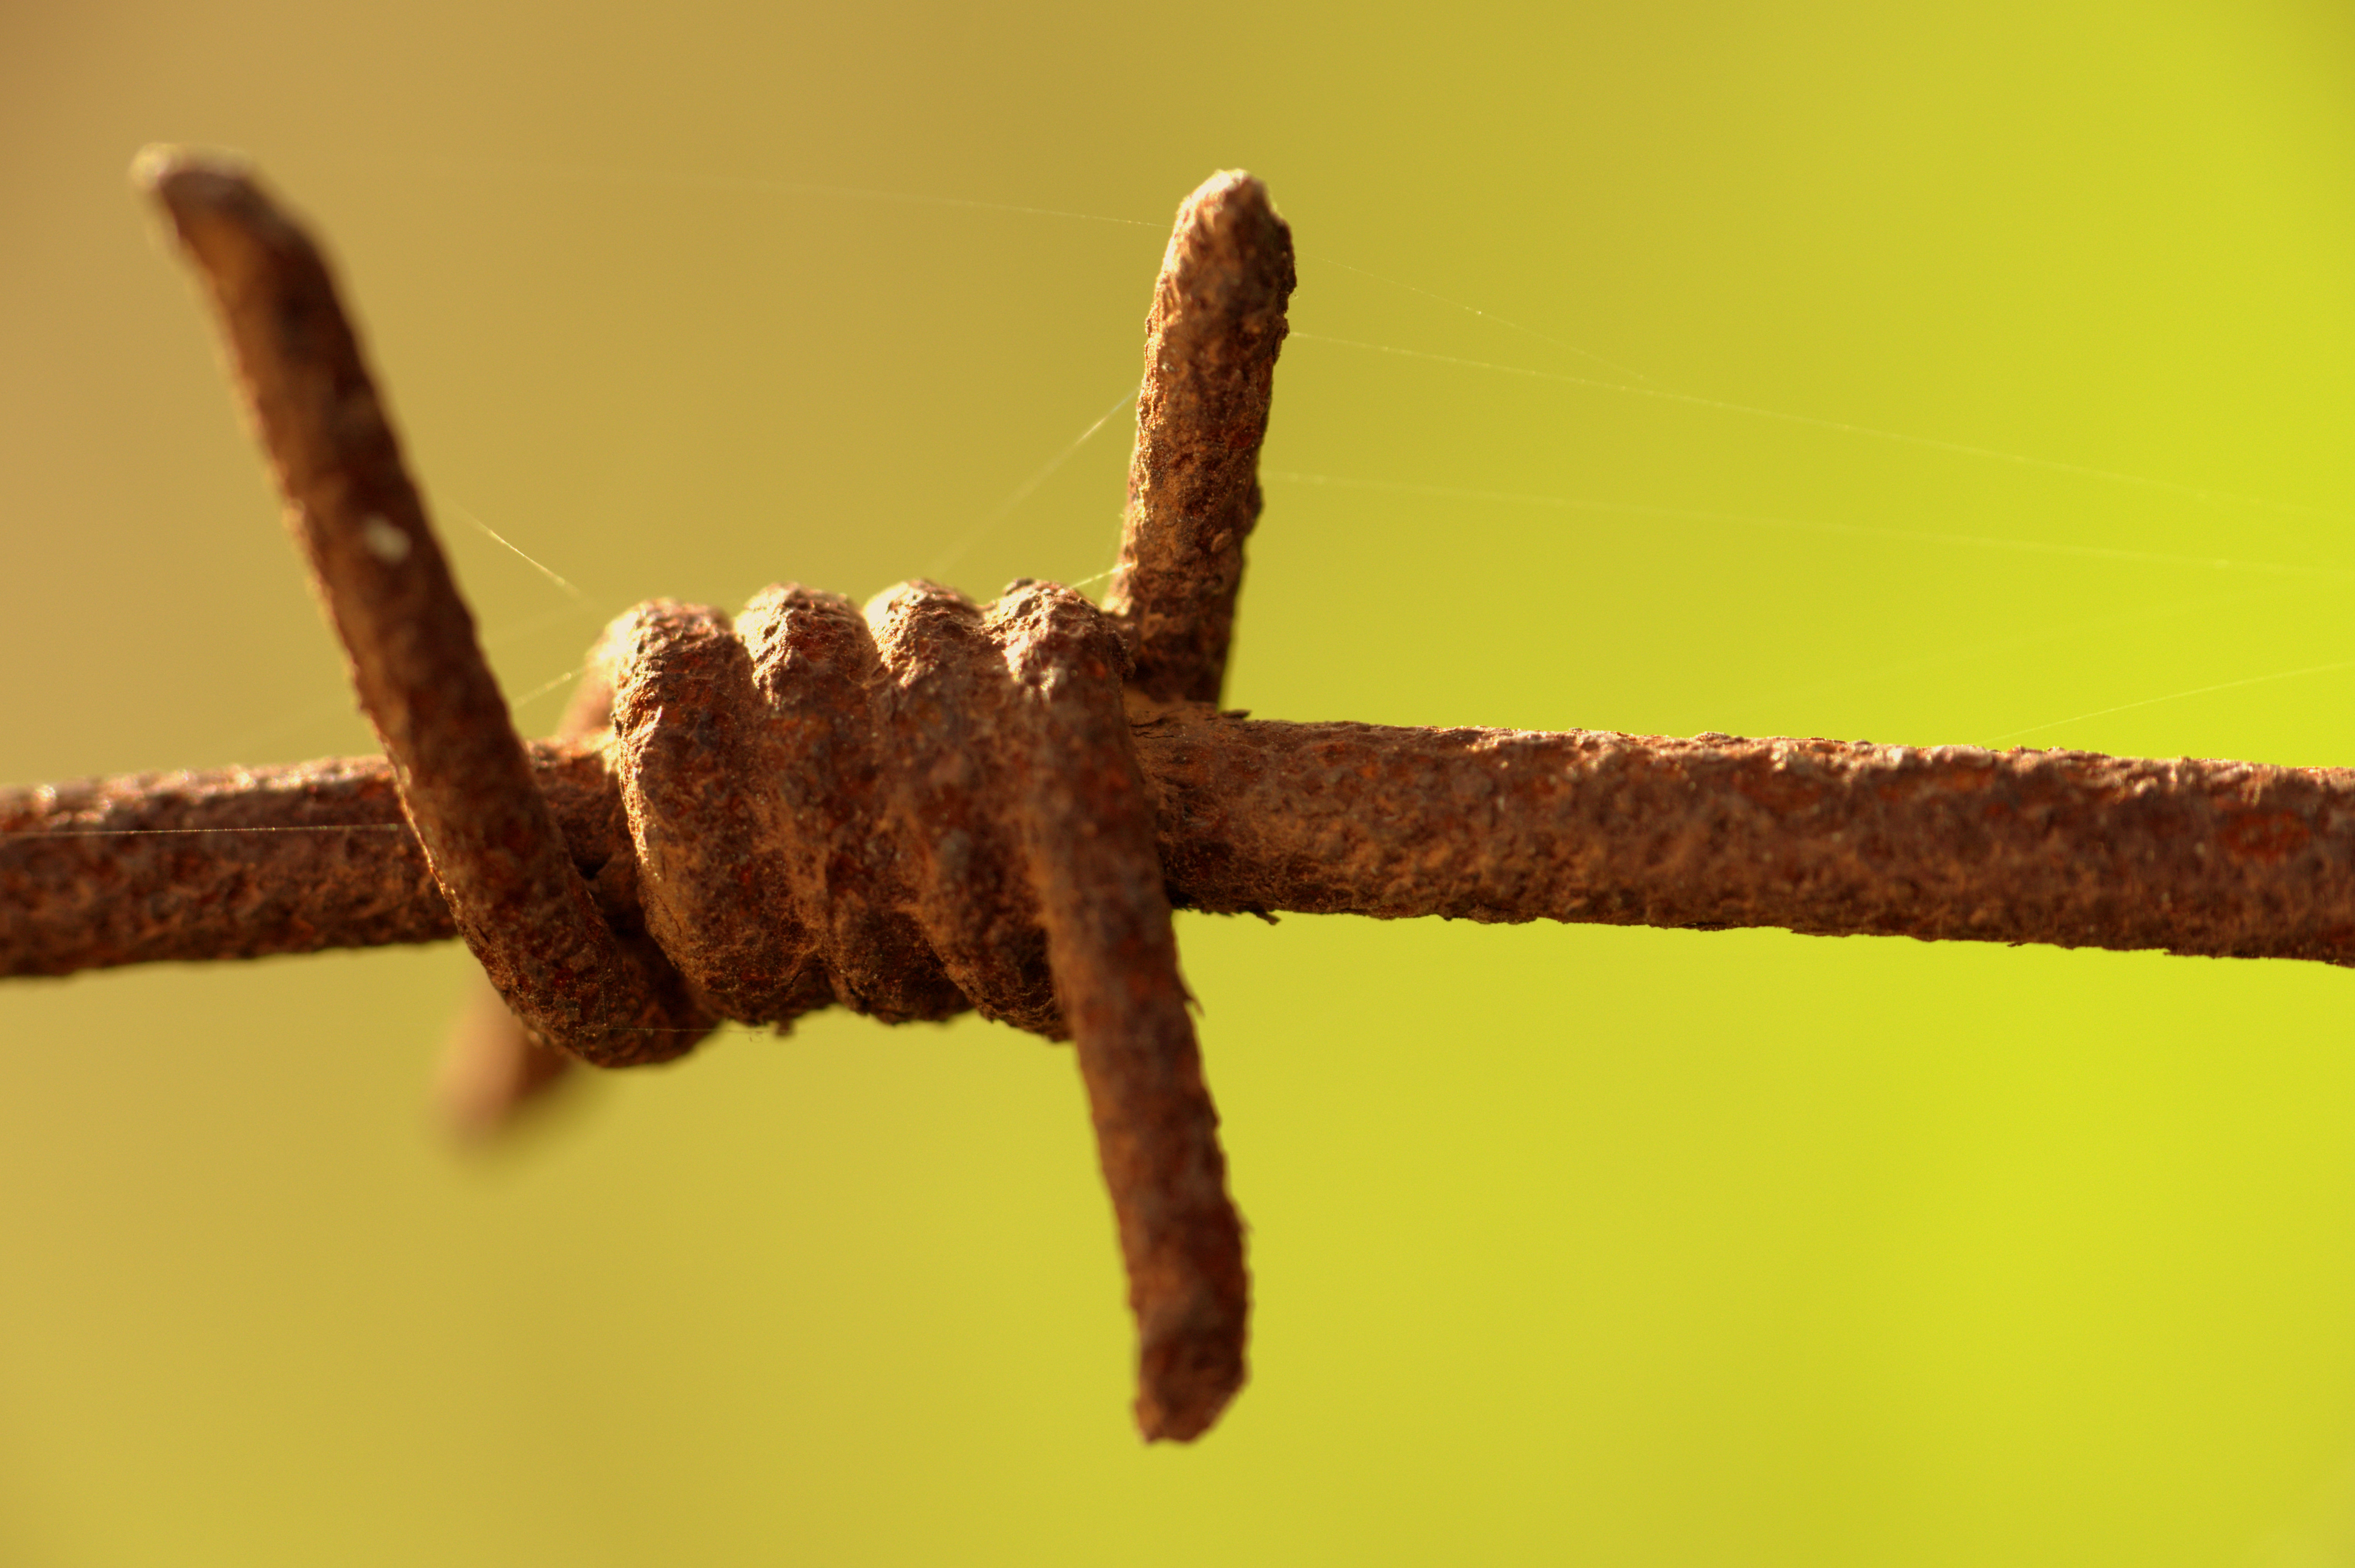
hand, branch, fence, leaf, explore, macro, nikon, yellow, closeup, twig, close up, focus, barbedwire, tag, choose, like, amazing, beautiful, nice, detail, raynox, wonderful, nikond7100, share, favorite, erbil, kurdistan, hawler, macro photography, flavor, plant stem